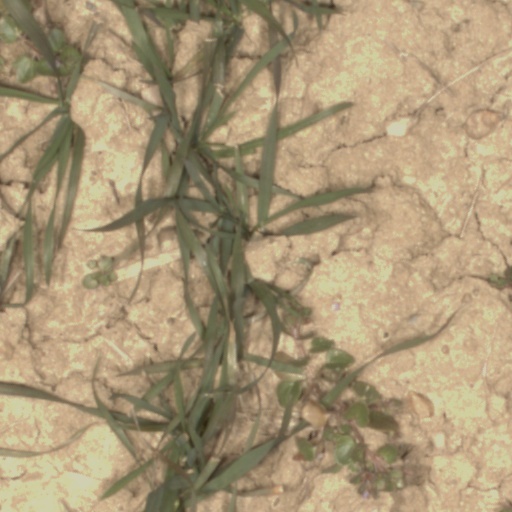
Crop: wheat